Automotive industry in Italy

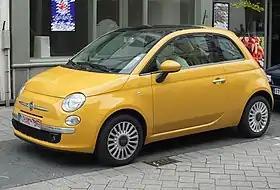
Fiat Nuova 500, 2008 European Car of the Year, 2009 World Car Design of the Year

De Tomaso is a car-manufacturing company. It was founded 1959 by Alejandro de Tomaso in Modena. It originally produced various sports prototypes and auto racing vehicles, including a Formula One car for Frank Williams Racing Cars in 1970. Most of the funding for the automaker came from Amory Haskell Jr. In 1971 Ford Motor Company acquired an 84 percent stake in De Tomaso with Alejandro de Tomaso himself holding the balance. Ford sold back their stake in the automaker in 1974. The De Tomaso brand was acquired in 2014 by Hong Kong–based Ideal Team Ventures and in 2019 the newly formed company presented their first product, a retro-styled sports car called the De Tomaso P72.